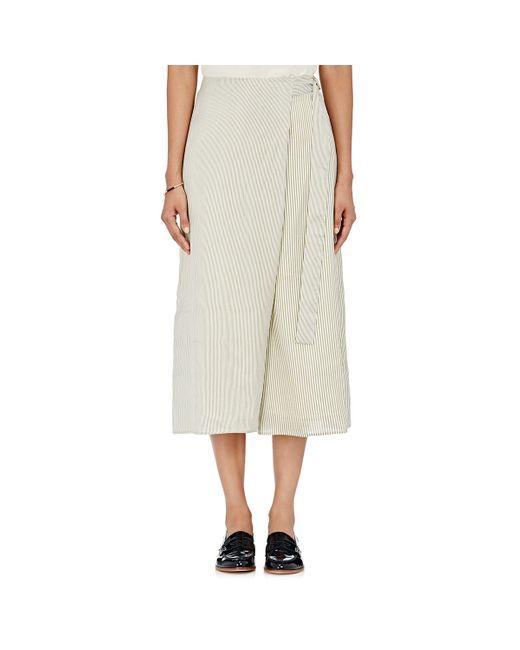
Cremefarbener Wickelrock mit mittlerer Länge